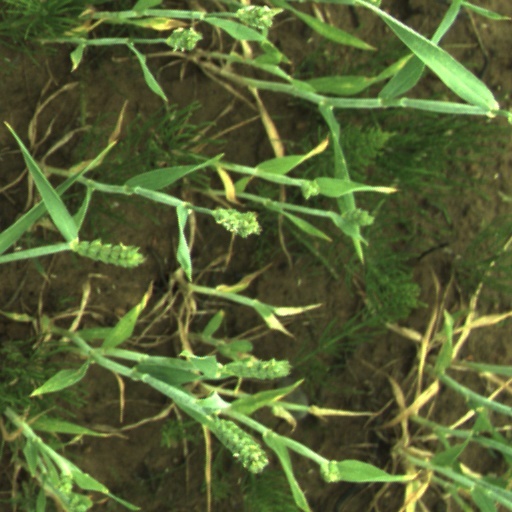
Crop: wheat